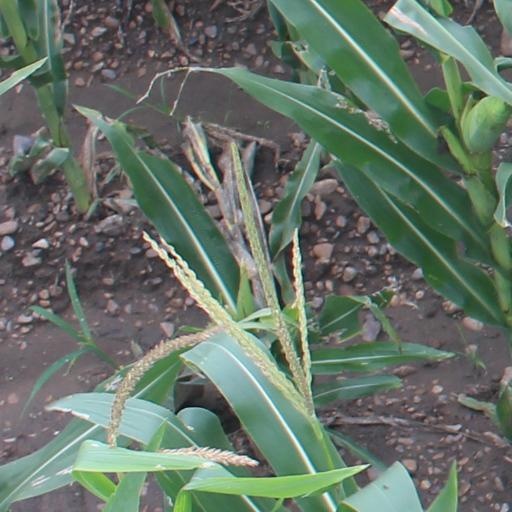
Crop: maize; corn